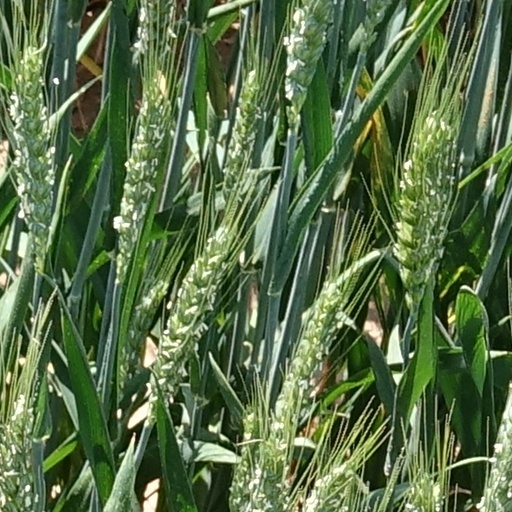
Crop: wheat